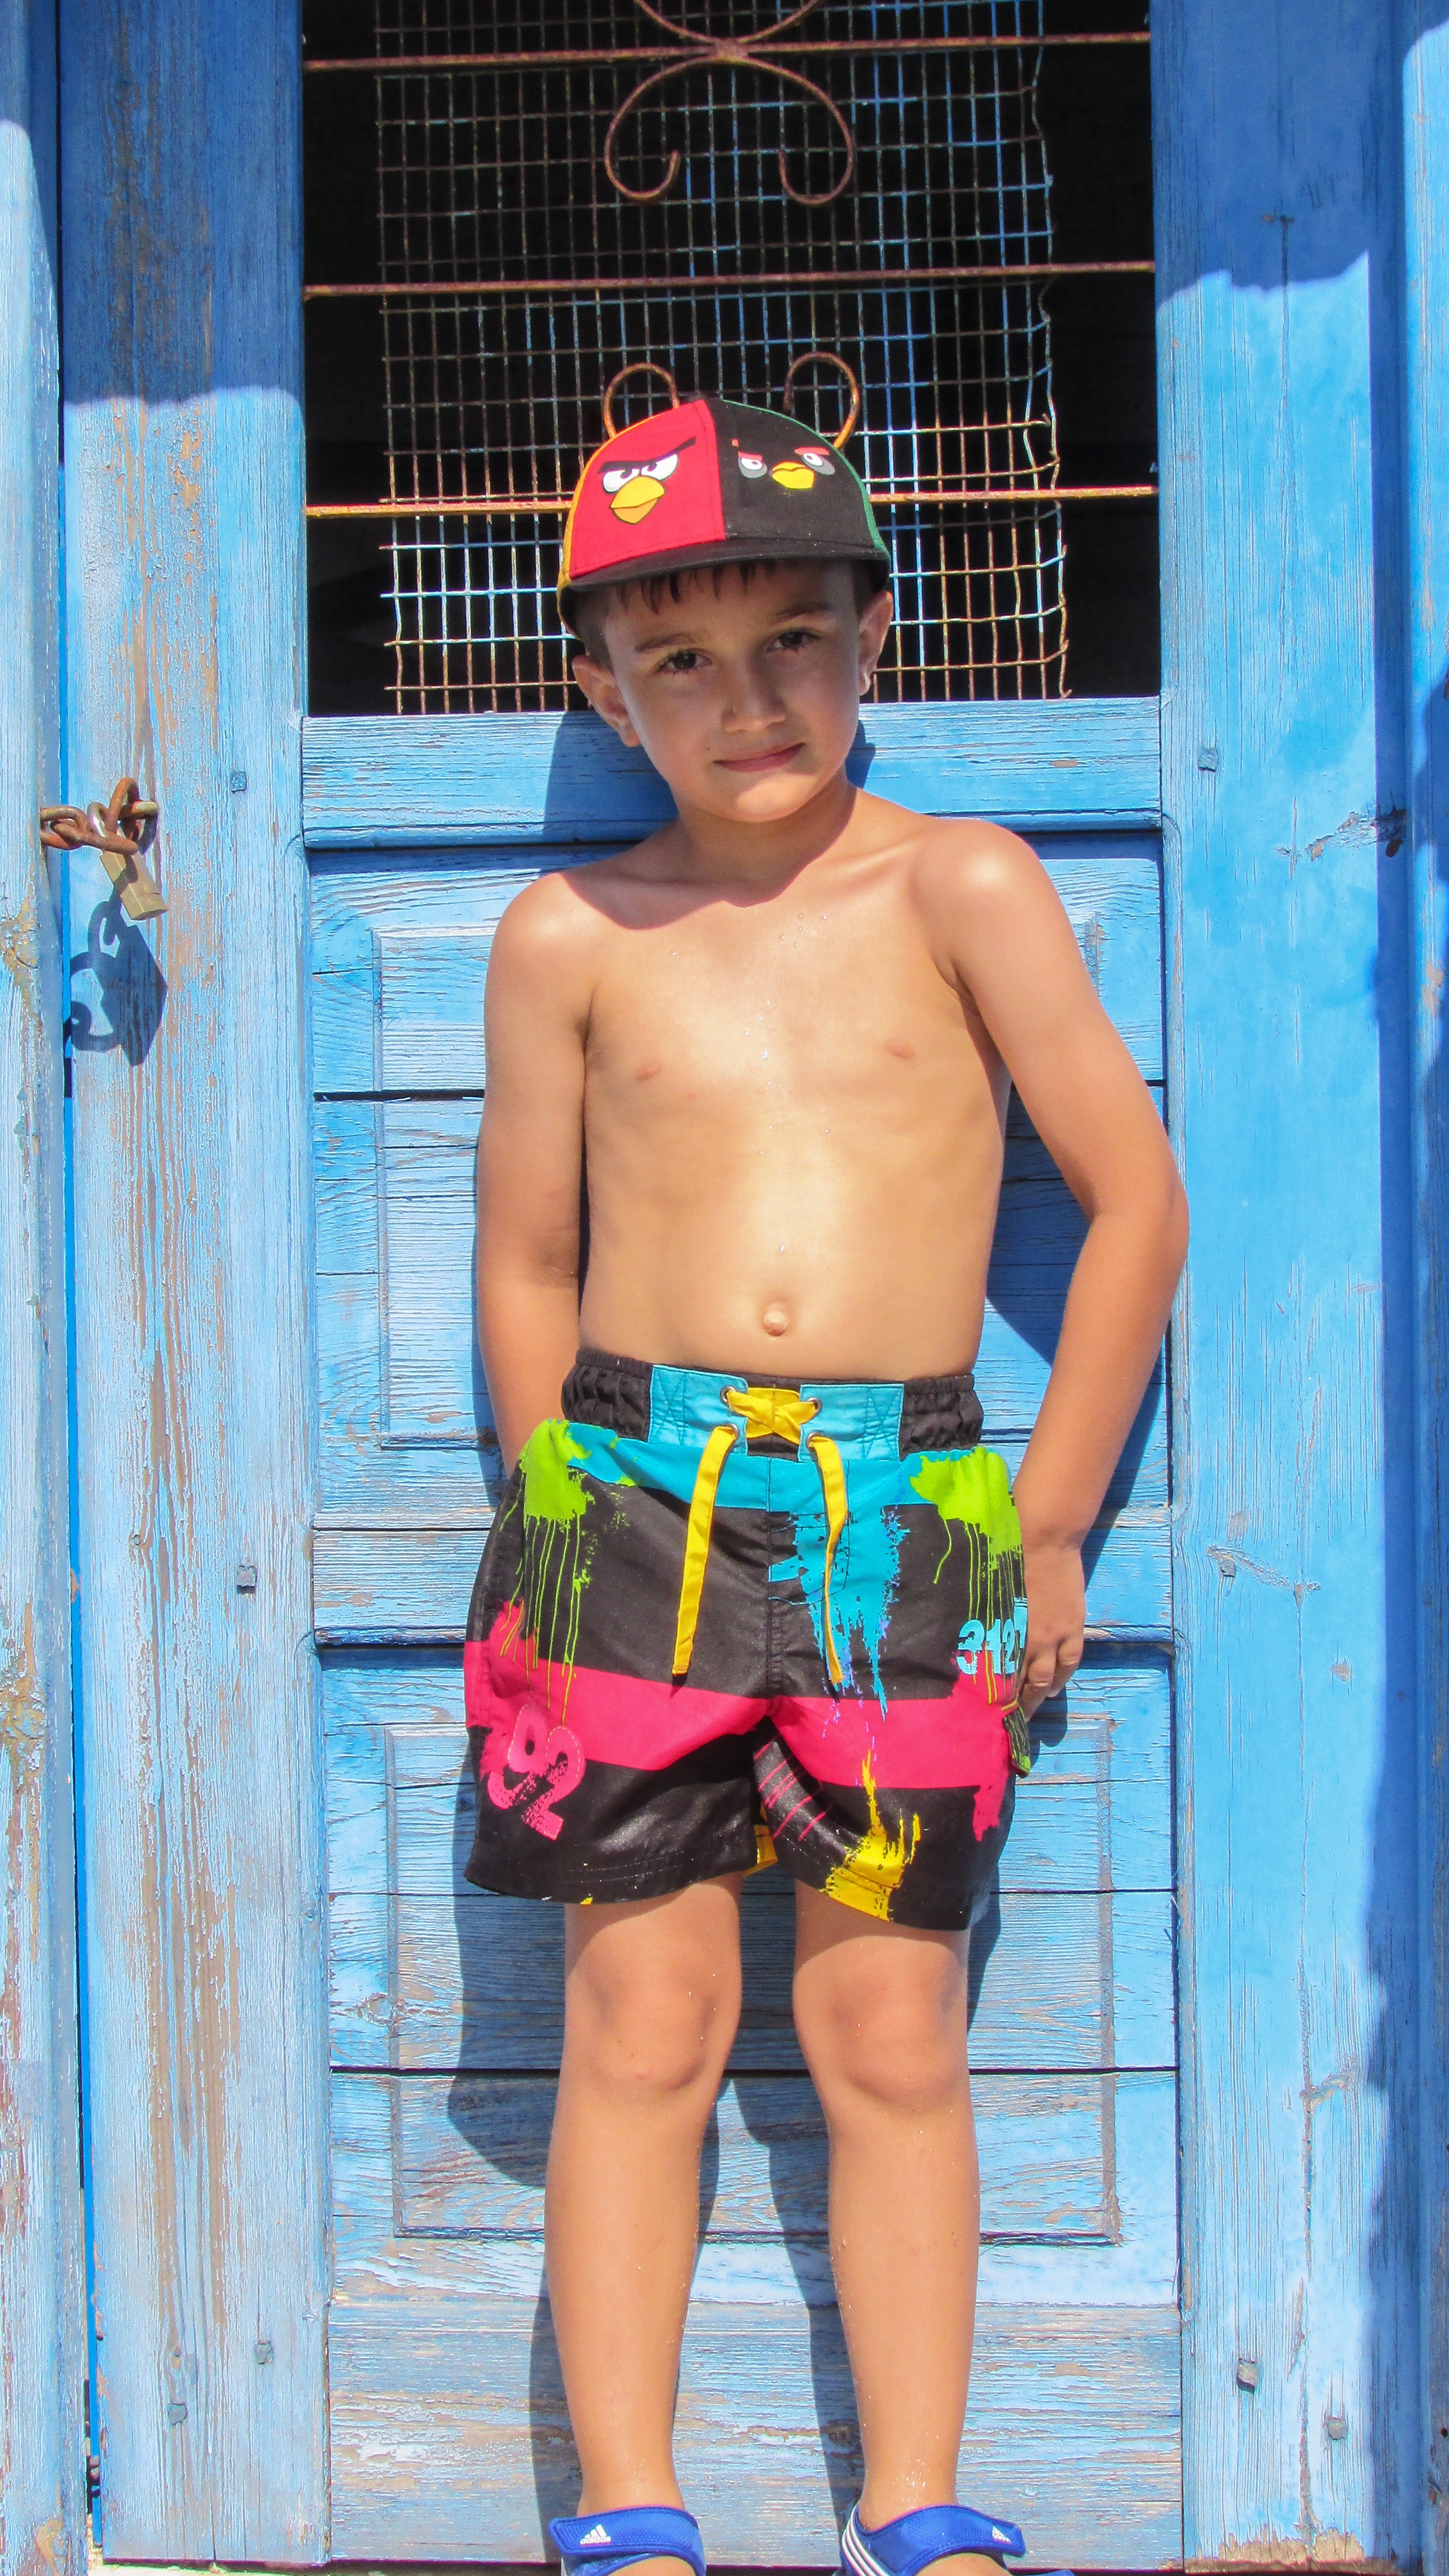
man, boy, summer, male, color, child, blue, clothing, door, muscle, colors, greece, abdomen, barechestedness